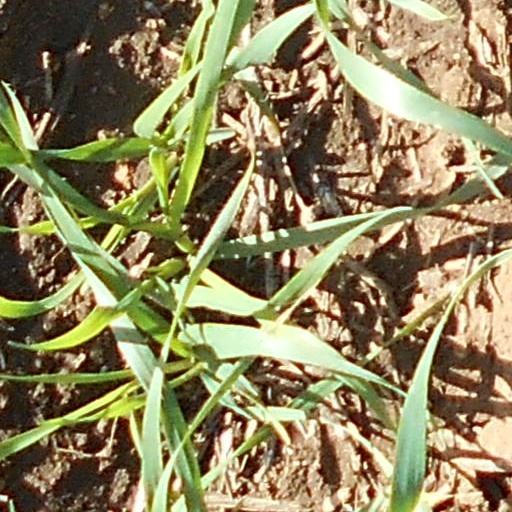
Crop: wheat